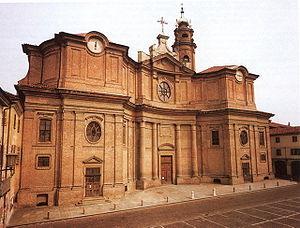
Carignan est une commune de la ville métropolitaine de Turin dans le Piémont en Italie. Autrefois tournée vers la corderie et la filature de laine, cette petite ville industrielle de la vallée du Pô conserve un patrimoine architectural de période baroque.
Benedetto Innocenzo Alfieri est un architecte italien, représentant du style rococo.